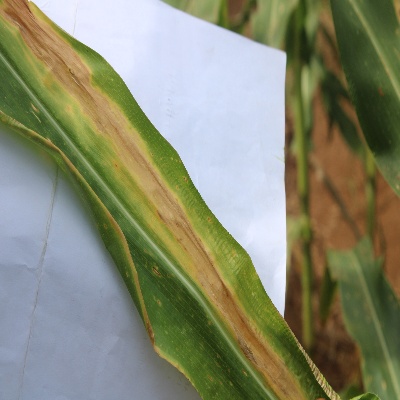
Crop: Maize
Condition: leaf blight